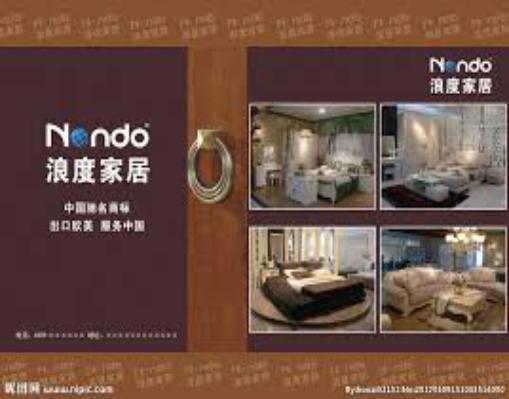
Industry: Necessities